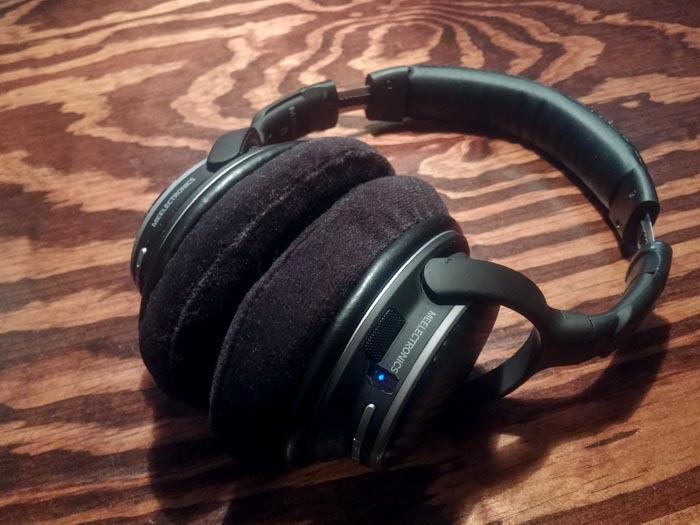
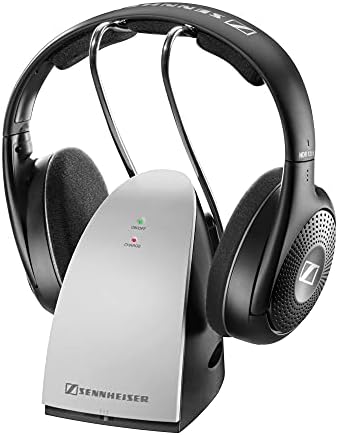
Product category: headphones
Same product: no